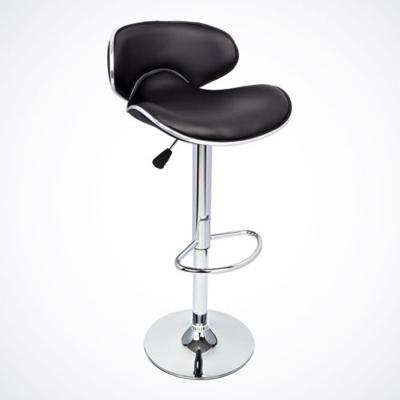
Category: chair